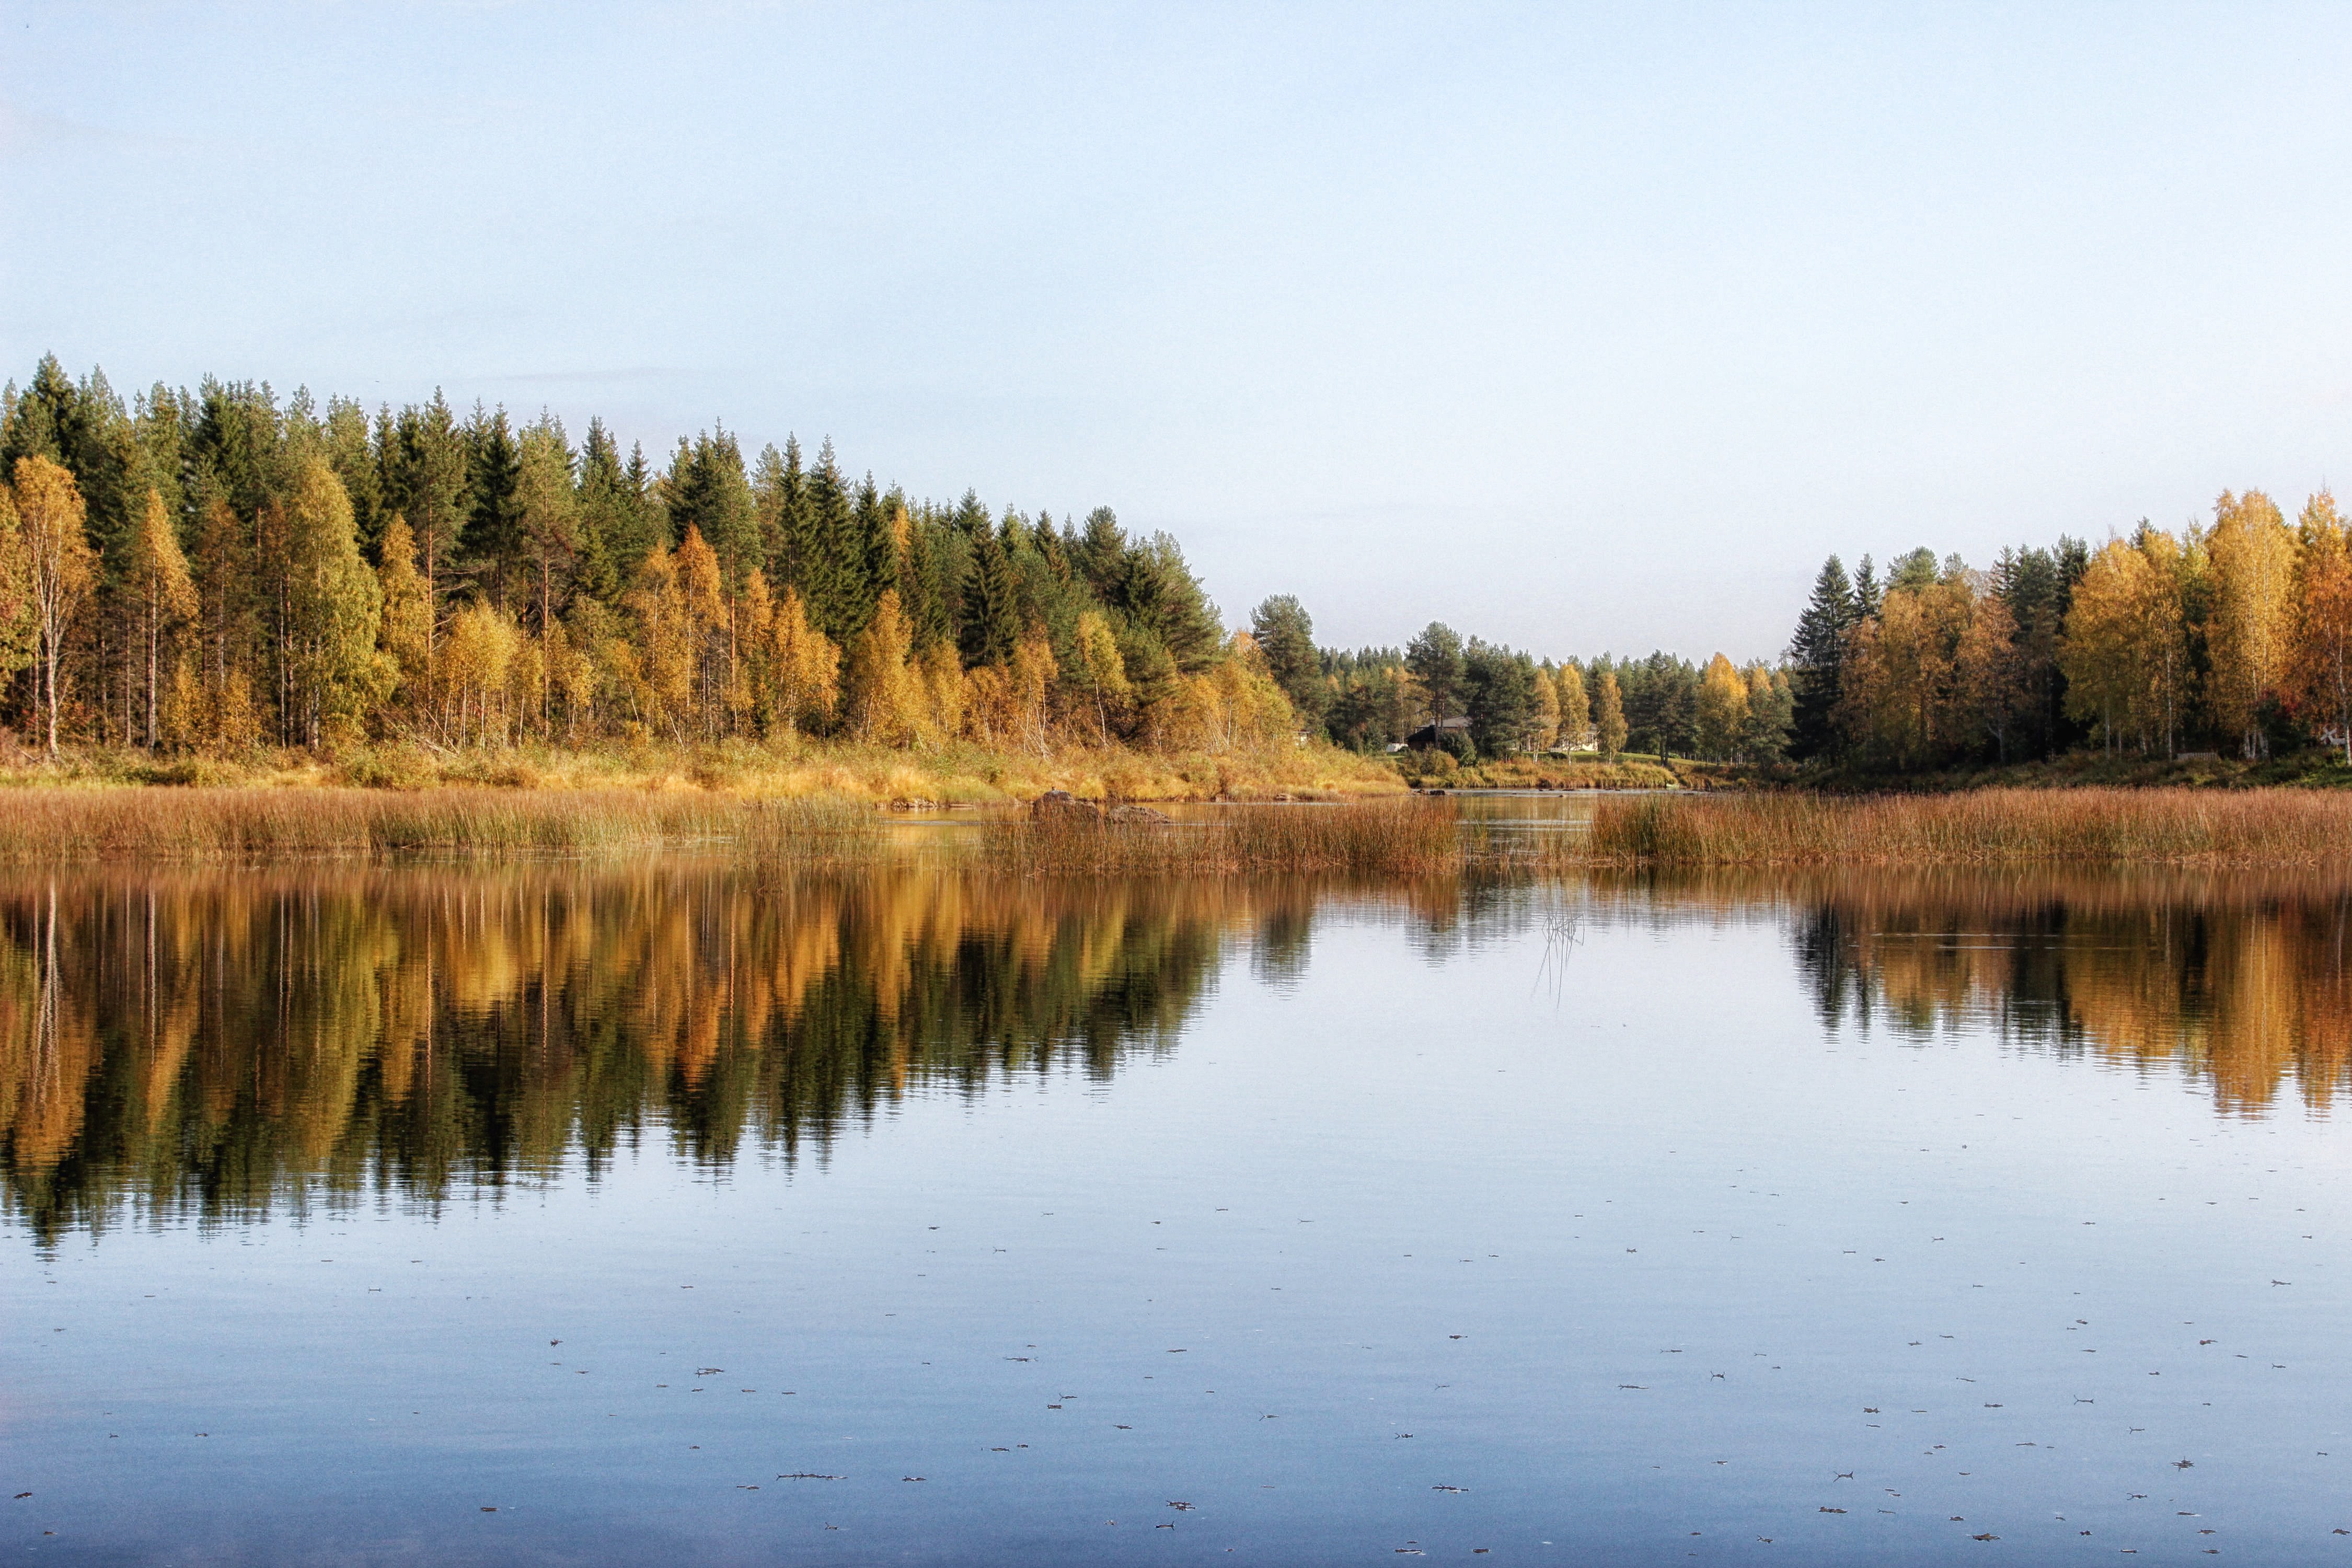
landscape, tree, water, nature, forest, marsh, wilderness, countryside, fall, lake, river, country, pond, reflection, scenic, autumn, reservoir, body of water, trees, woods, outside, wetland, bog, reflections, finland, habitat, loch, ecosystem, natural environment